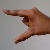
The image shows a hand gesture representing the letter 'Z' in Indian Sign Language.